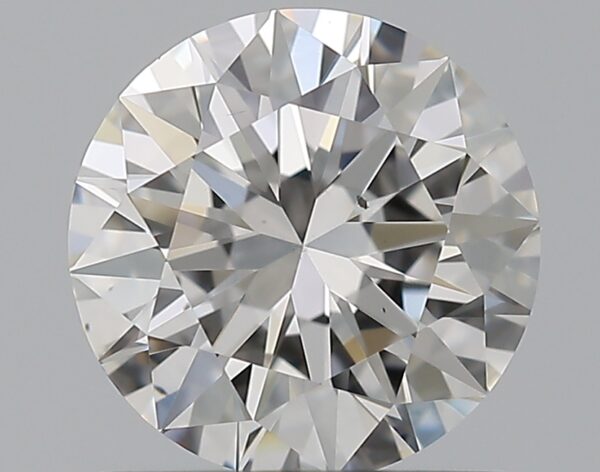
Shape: round
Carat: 1.01
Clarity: VS2
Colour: F
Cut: EX
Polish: EX
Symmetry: EX
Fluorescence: N
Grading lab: GIA
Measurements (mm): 6.48 x 6.5 x 3.96